List of awards and nominations received by Holby City

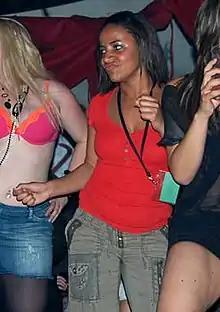
Rebecca Wester actress Larissa Wilson ("pictured") was nominated in the "Young Shooting Star (16–23)" category at the 2011 award ceremony.

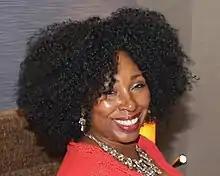
Jo Martin ("pictured") won the Female Performance in TV award in 2020 for her portrayal of Max McGerry.

The Screen Nation Film and Television Awards are presented annually and were designed as a platform to raise the profile of black British and international film and television talent of African heritage. "Holby City" has received five awards from 26 nominations.